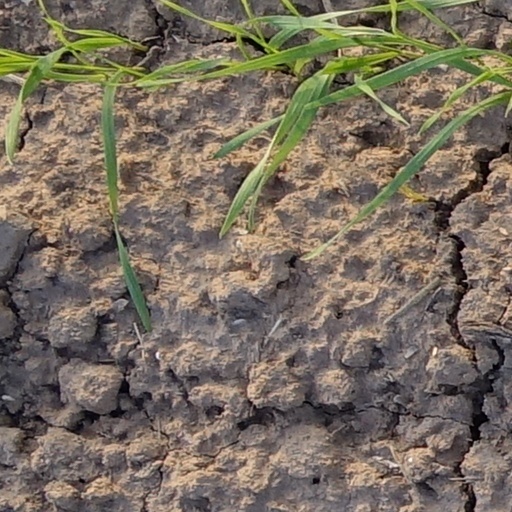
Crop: wheat